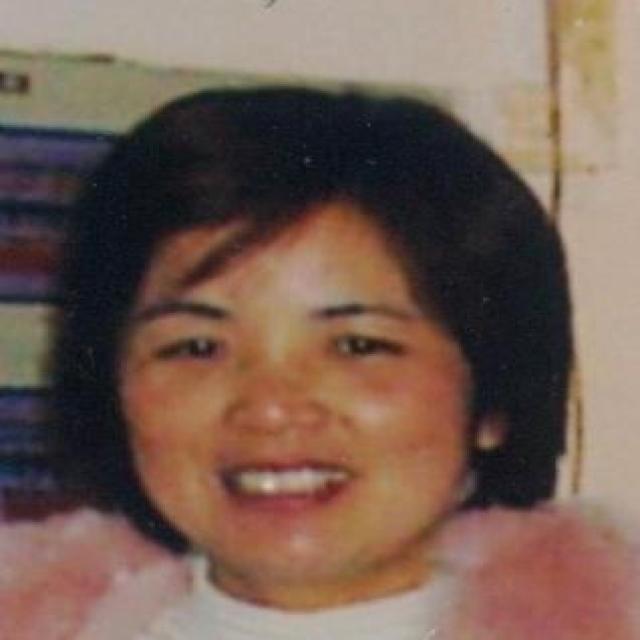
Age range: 21-44